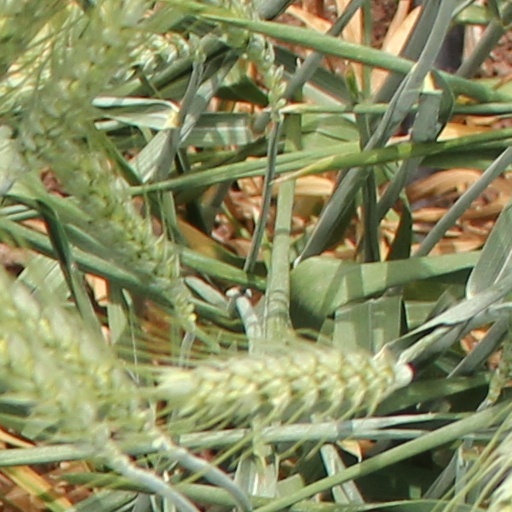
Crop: wheat